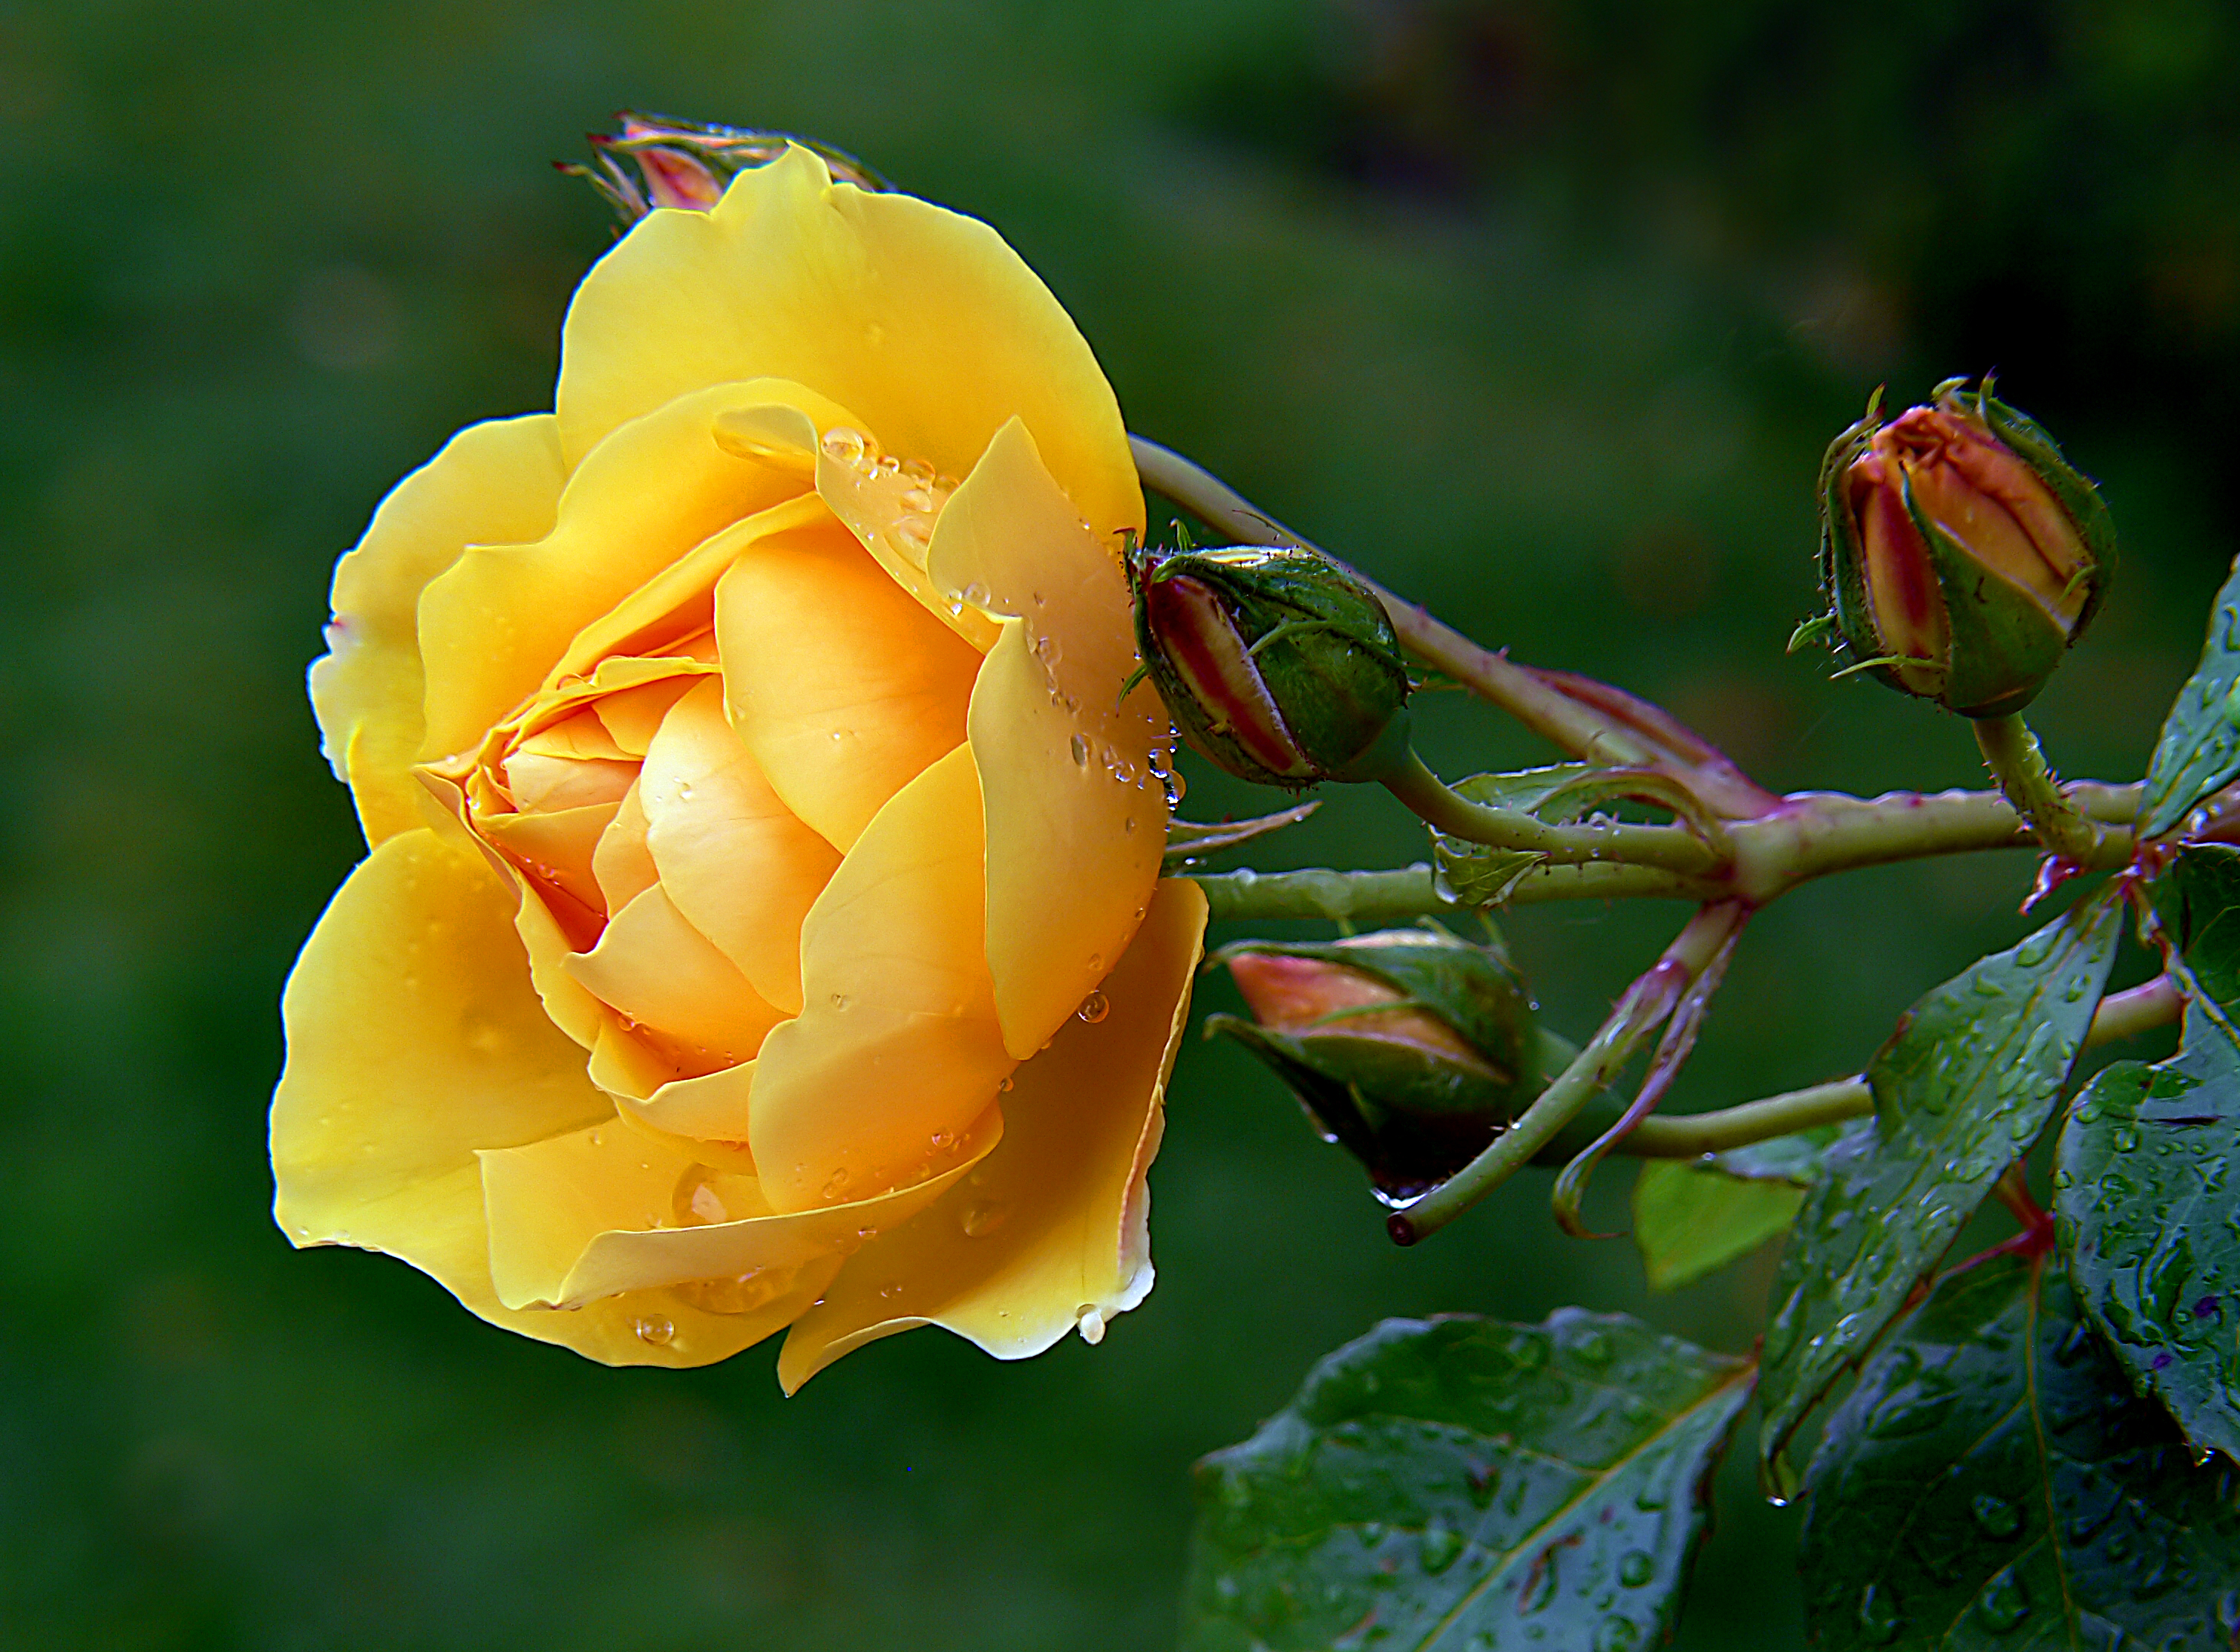
nature, blossom, plant, photography, leaf, flower, petal, floral, rose, botany, yellow, flora, flowers, close up, roses, publicdomain, yellowflower, gardening, blooms, yellowrose, raindropsonroses, aftertherain, wateronflowers, macro photography, flowering plant, garden roses, rose family, plant stem, land plant, rose order, austrian briar